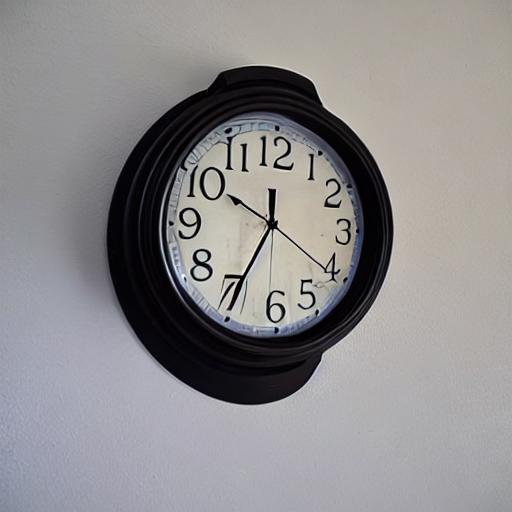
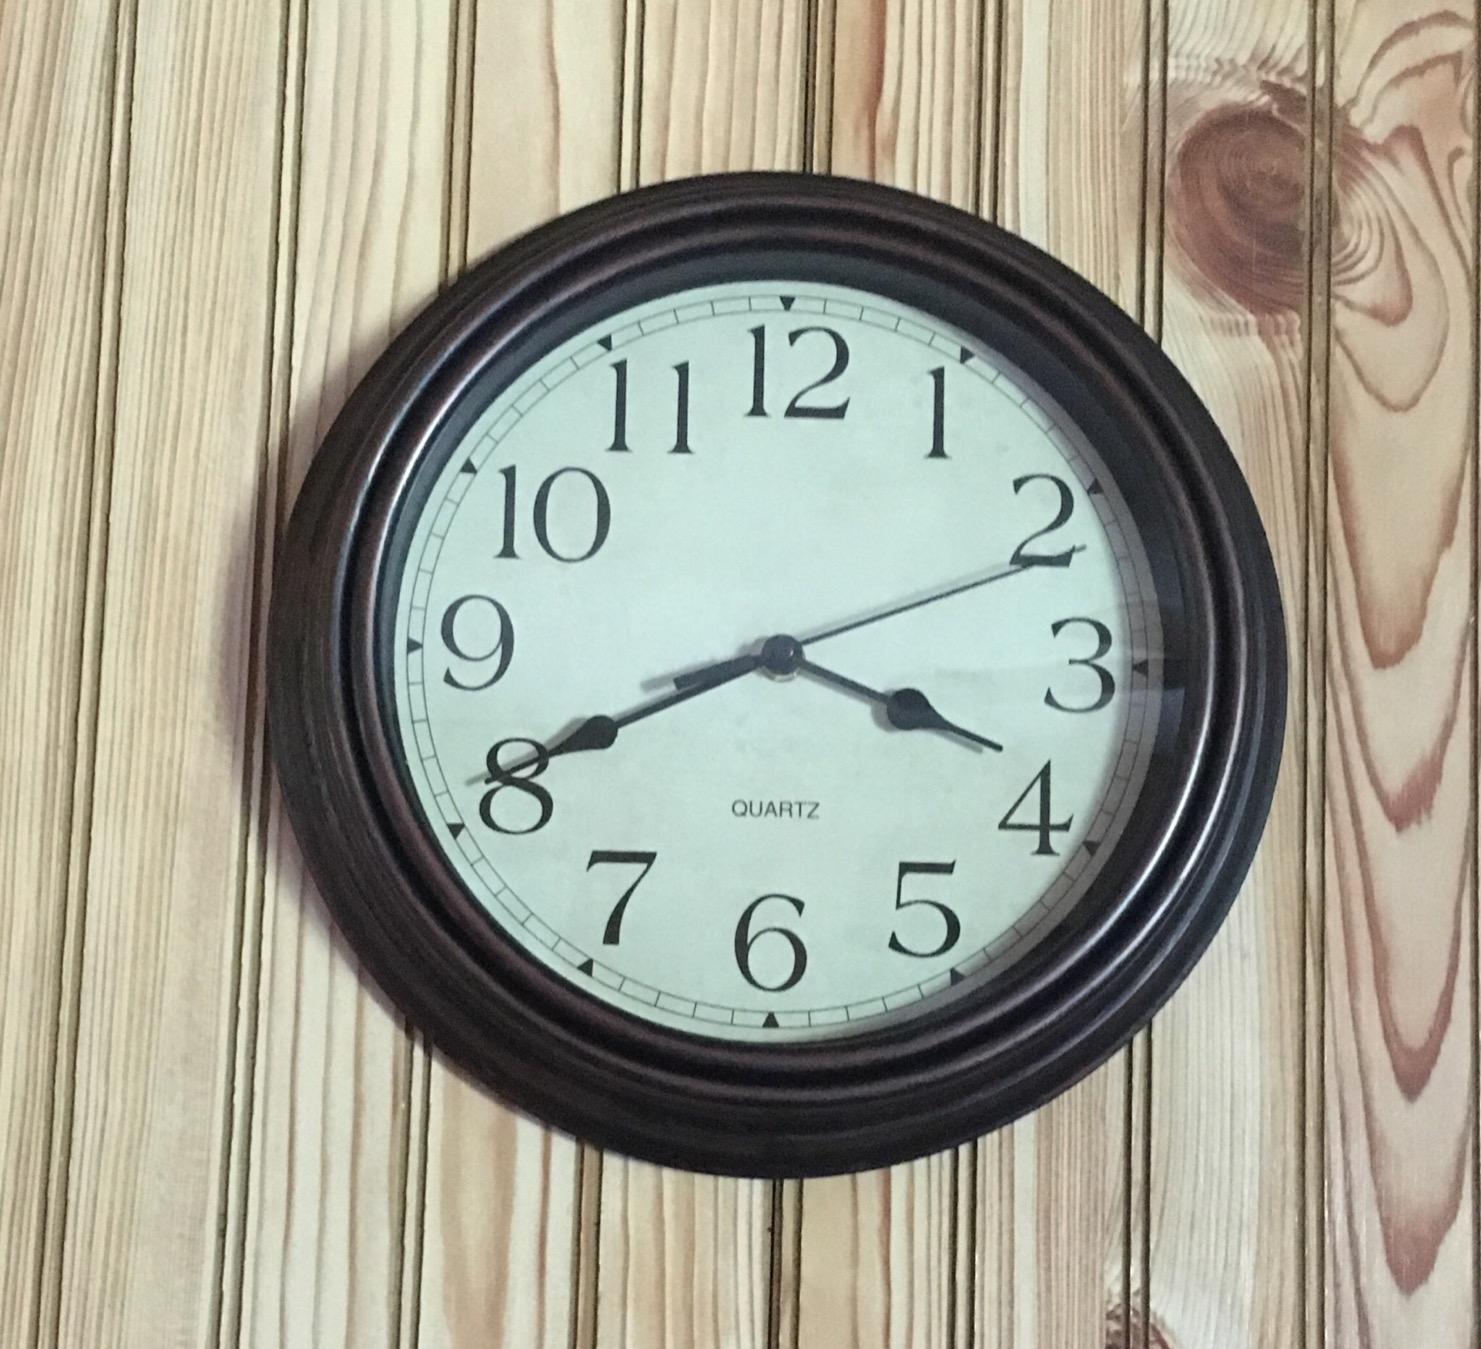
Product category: clock
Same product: no